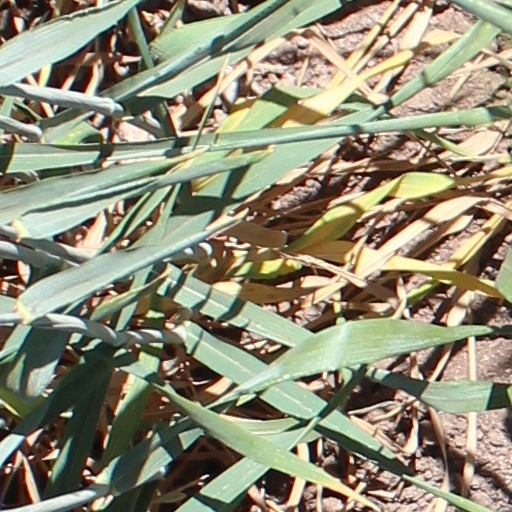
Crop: wheat